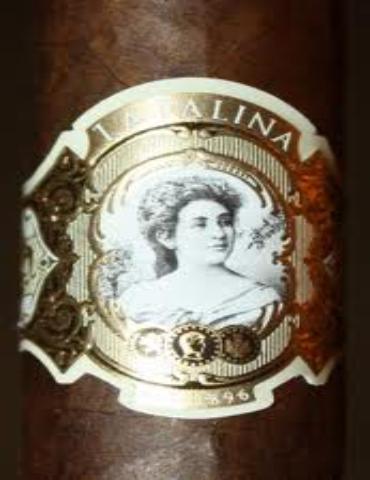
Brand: La Palina
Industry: Necessities